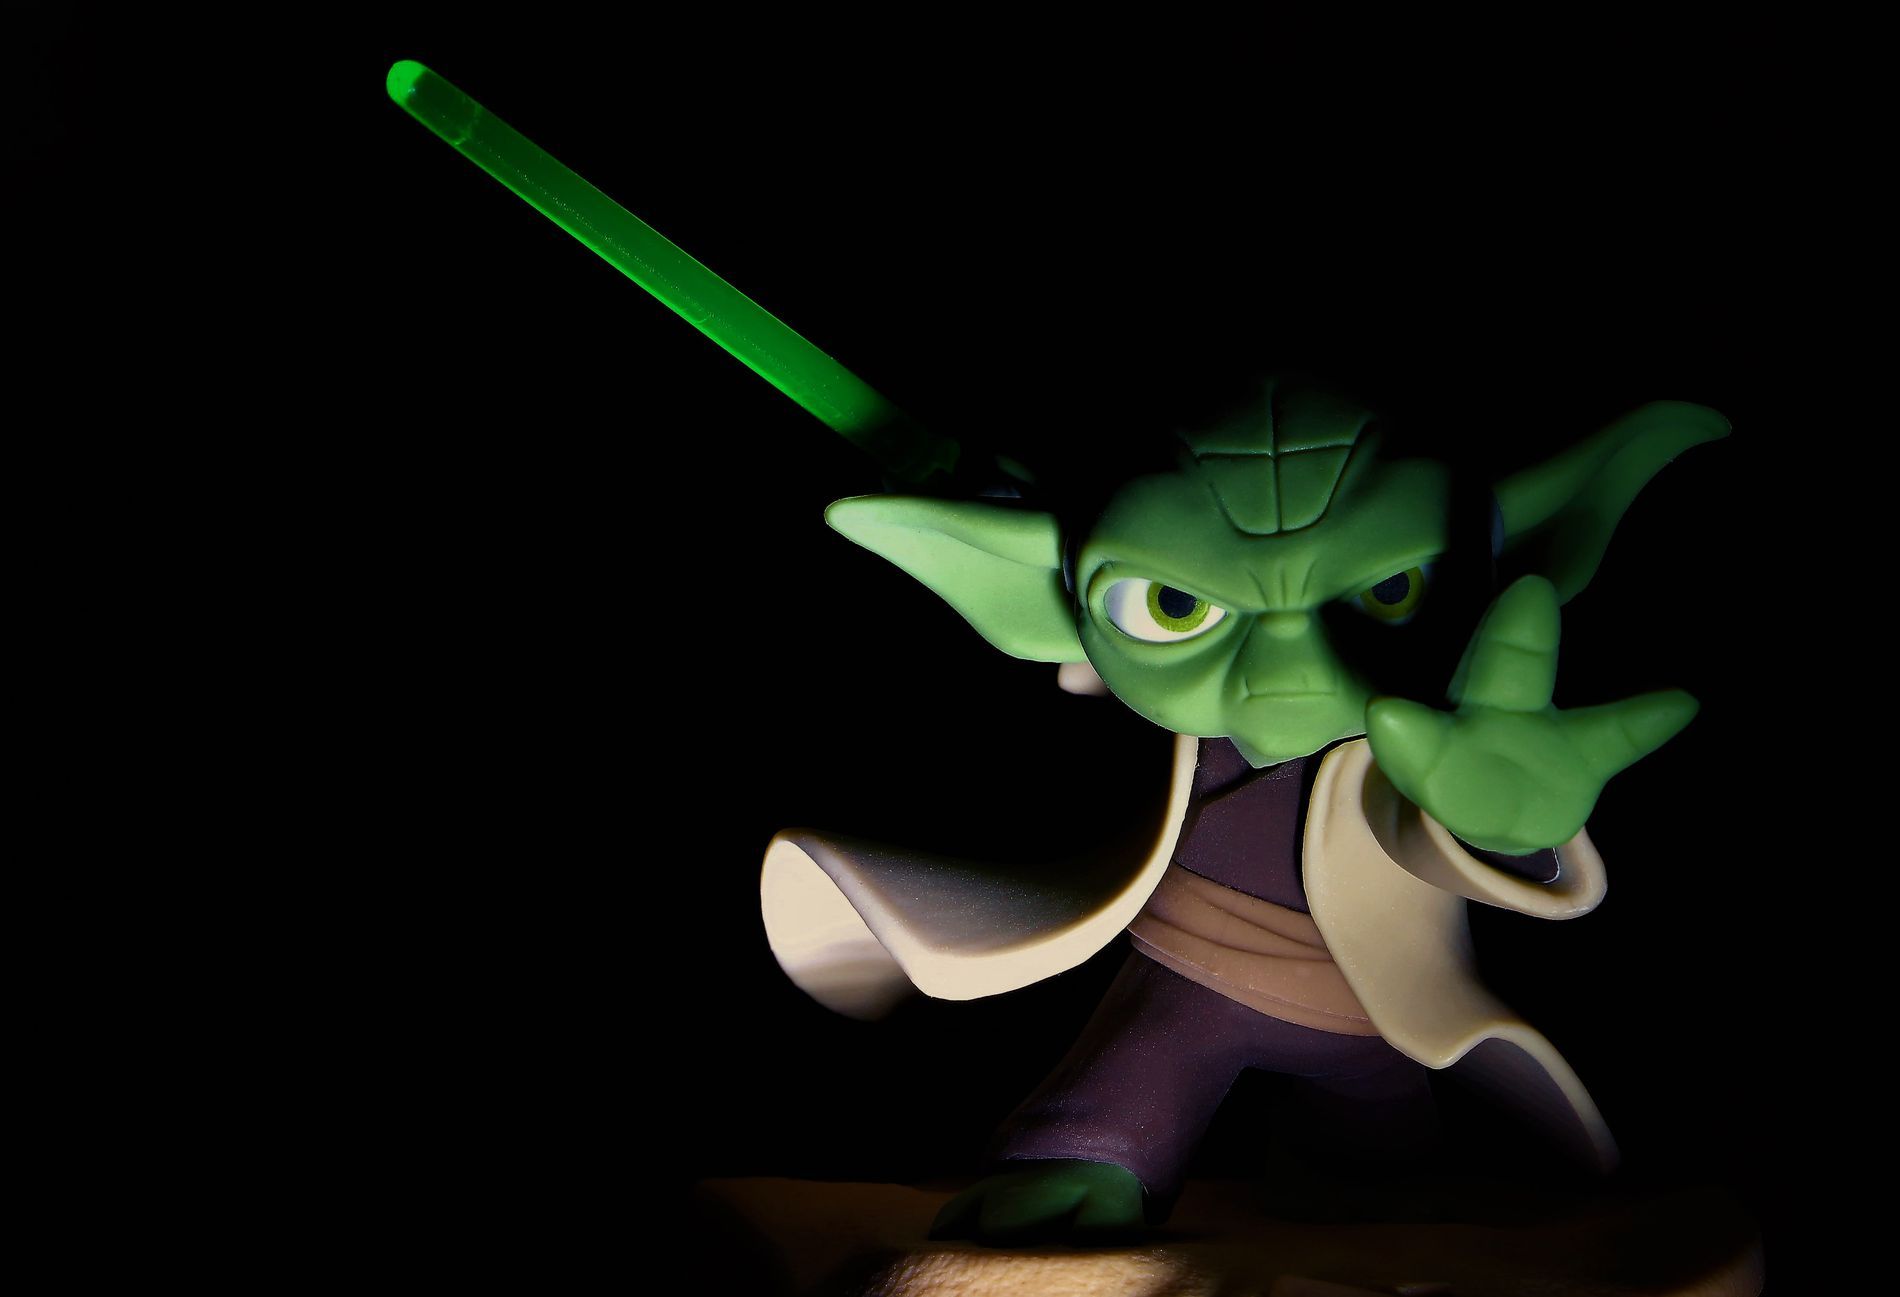
Legendary Yoda
The image features a figure of Yoda standing against a pitch-black background. He has a green lightsaber which he raises high in his right hand, while his left hand is extended forward in a Force wielding gesture.
A close up shot of Yoda’s figure and his expression is calm yet powerful. The shadows and light sculpt his features. The palette gives off a mystical, powerful, and focused vibe. The mood is epic, focused, and mysterious. Yoda stands ready, bathed in shadow and light.
Labels: Cartoon, Face, Head, Person, Appliance, Ceiling Fan, Device, Electrical Device, Baby, Toy, Alien, Green, Figurine, Dark, Dark background
Camera: Canon Canon EOS 700D
Lens: 18.0 - 135.0 mm, Canon EF-S 18-135mm f/3.5-5.6 IS STM
Aperture: F16
Exposure: 3.2 sec
ISO: 100
Focal length: 76.0 mm